Mónica González (journalist)

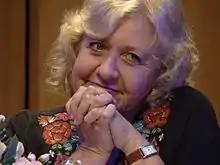
Mónica González in 2013

Mónica González Mujica (born 24 October 1949) is a Chilean writer and journalist. She won the Maria Moors Cabot Prize in 2002, the Dan David Prize in 2006 and UNESCO/Guillermo Cano World Press Freedom Prize 2010. From 2005-2006 she was editor of "Diario Siete", a daily paper in Santiago de Chile which ran for a year.